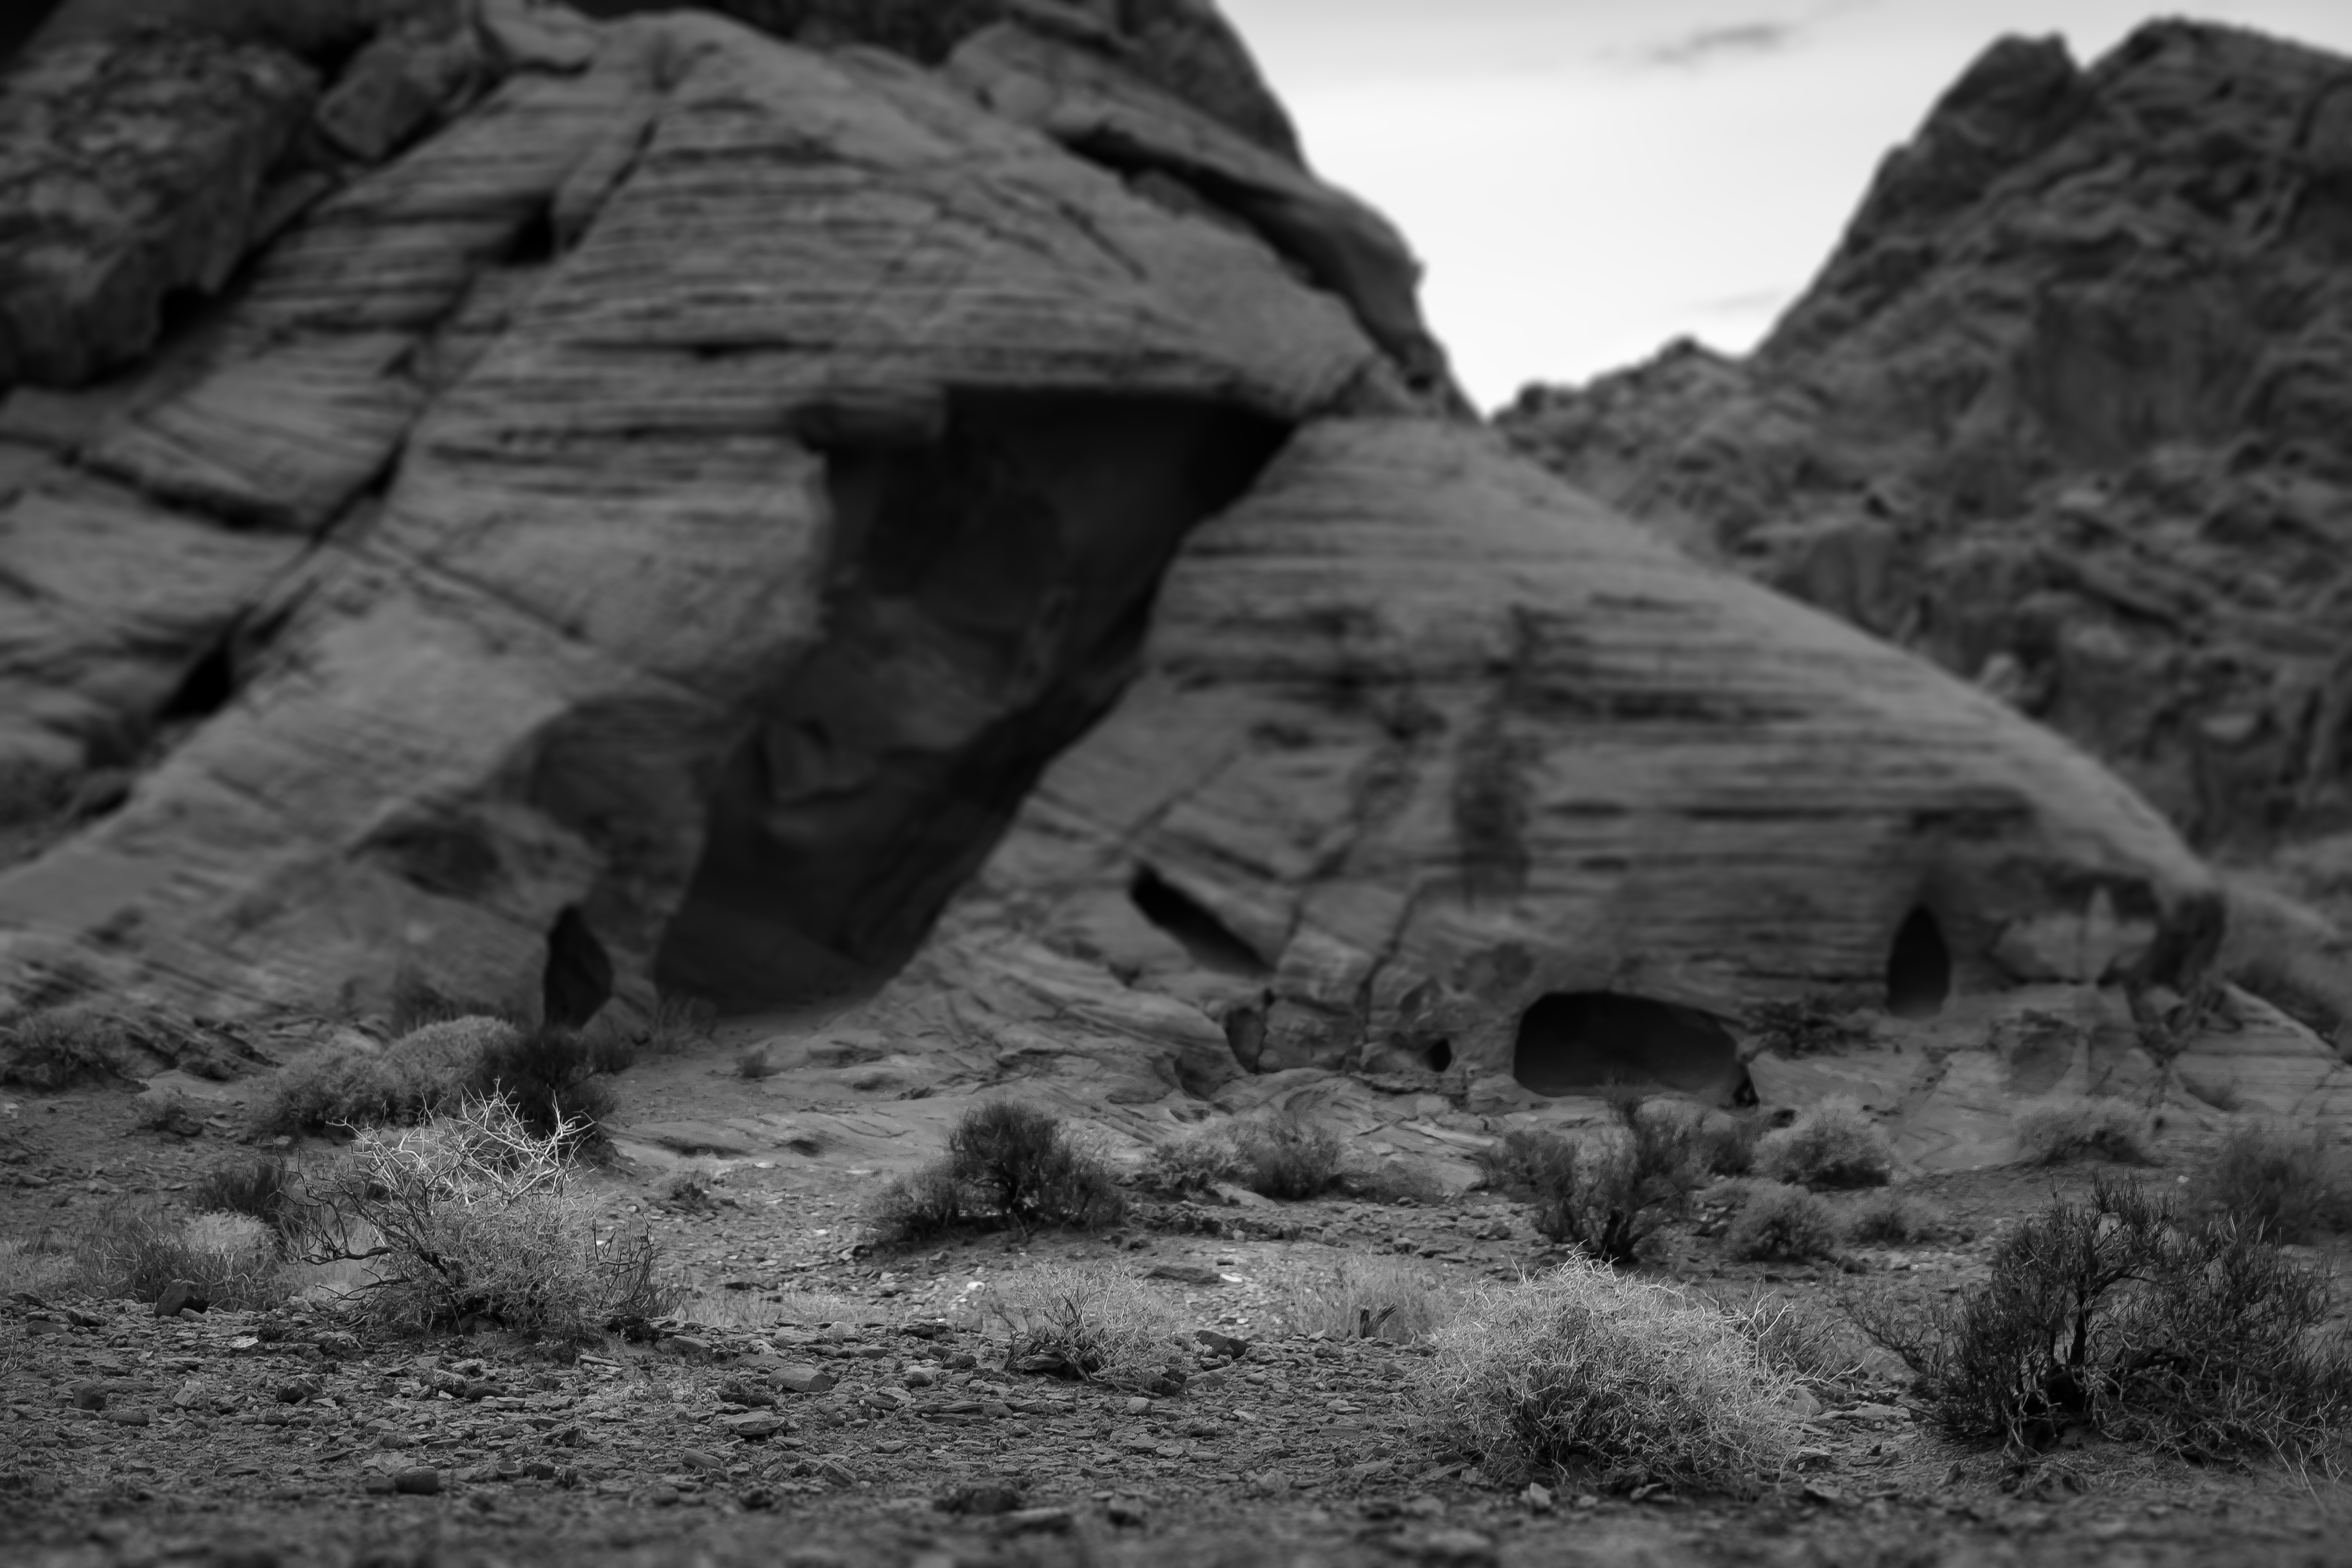
geotagged, nevada, overton, Stewarts Point, united states, usa, a6500, barren, Clark County, Clark County Nevada, Clark County NV, desert, desolate, isolated, landscape, National Natural Landmark, nature preserve, Nevada Division of State Parks, Nevada Scenic Byway, Nevada State Park, Nevada Tourism, Overton Nevada, Public Recreation, Red Sandstone Formations, remote, rocks, scenic, sightseeing, sony, SONY a6500, SONY Alpha 6500, sony mirrorless, state park, tourism, tourist attraction, travel, travel photography, Vacation Photo, valley of fire, Valley of Fire Road, valley of fire state park, rock, black and white, badlands, monochrome photography, wilderness, formation, photography, geology, bedrock, sky, monochrome, geological phenomenon, outcrop, national park, canyon, mountain, escarpment, wadi, terrain, boulder, fault, tree, igneous rock, batholith, stock photography